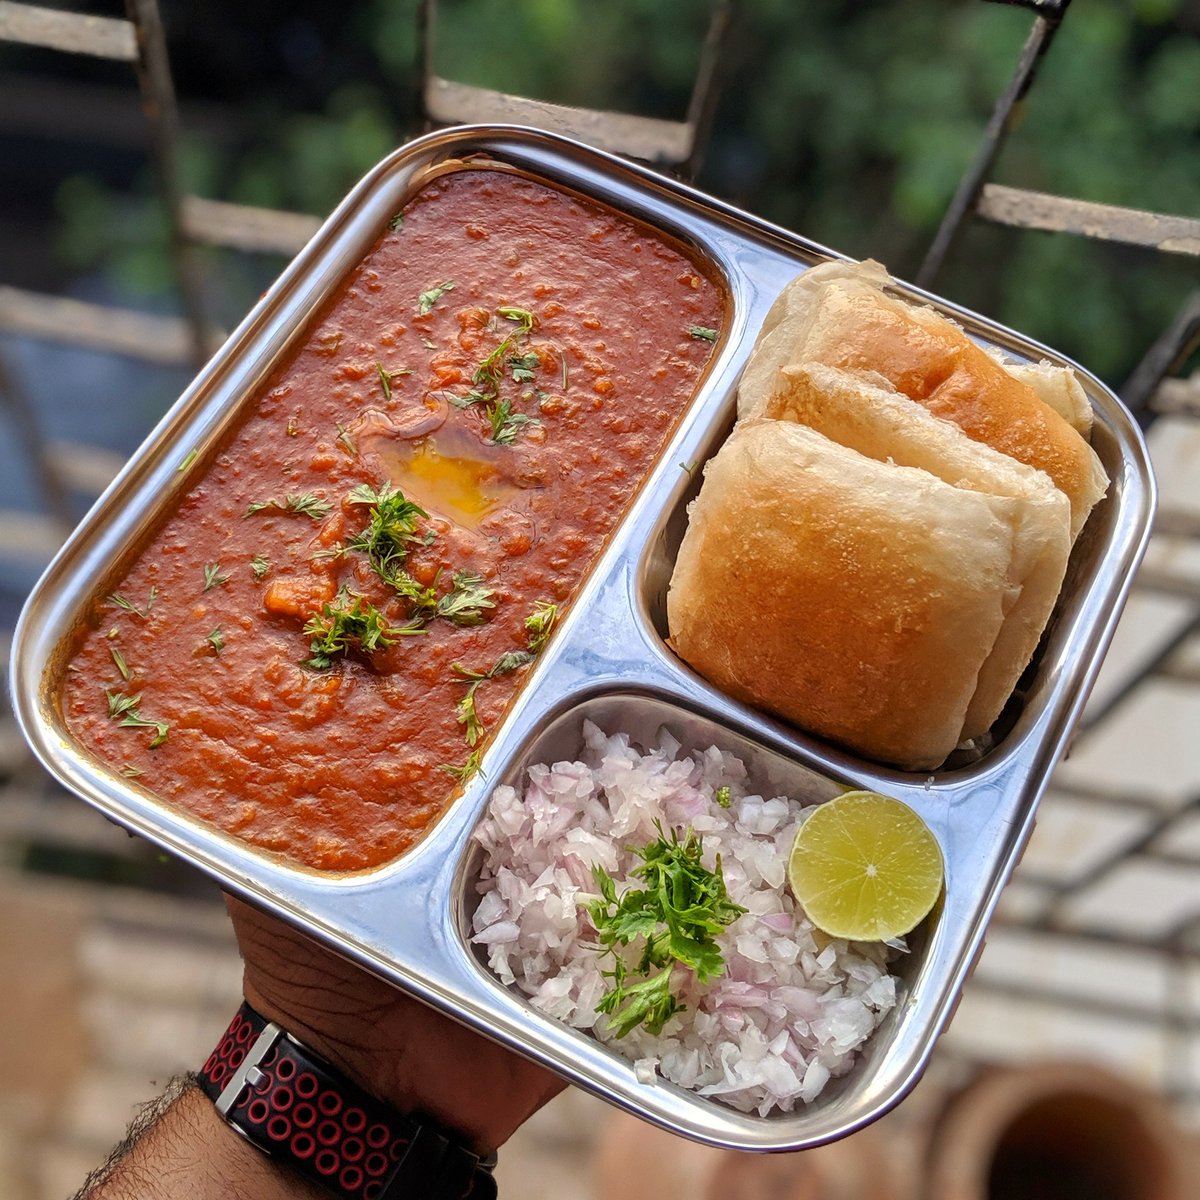
Dish: pav_bhaji